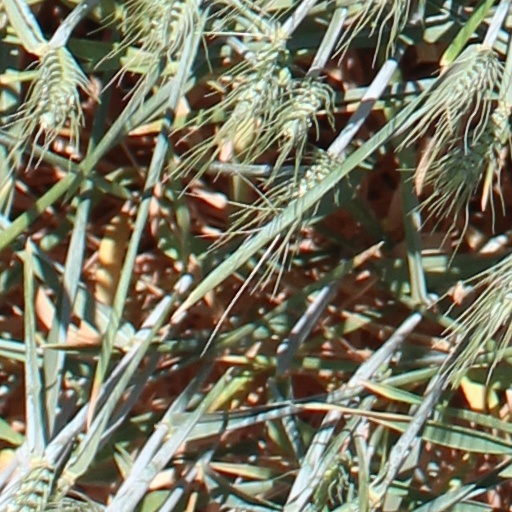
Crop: wheat